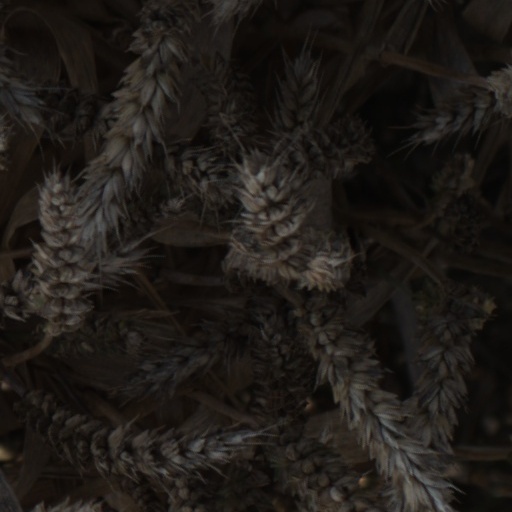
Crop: wheat